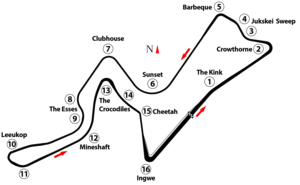
Le circuit du Kyalami est un circuit permanent de sports mécaniques situé dans la province de Gauteng, au nord de Johannesbourg en Afrique du Sud. Il a été mis en service en 1962.